Chikara You Only Live Twice

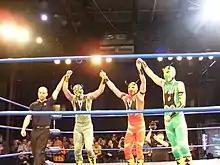
The Colony celebrating their 2011 King of Trios win, which was retroactively taken away from them as part of a storyline with The Colony: Xtreme Force

On May 19, Chikara announced the seventh and final match for the event, where The Colony (assailAnt, Fire Ant and Green Ant) faces The Colony: Xtreme Force (Arctic Rescue Ant, Missile Assault Ant and Orbit Adventure Ant). The storyline behind the match started in July 2012, when then-Director of Fun Wink Vavasseur broke up one of Chikara's most popular acts, The Colony of Fire Ant, Green Ant and Soldier Ant, by moving Soldier Ant to The Swarm, a sub-group within Gekido, while replacing him in The Colony with Swarm member assailAnt. At the end of the year, assailAnt changed his "rudo" ways and was accepted as a member of The Colony, while Soldier Ant refused to change his ways and was left outside of Gekido and The Swarm, now without any partners. Vavasseur promised Soldier Ant a new team to lead and in March 2013 introduced The Colony: Xtreme Force of Arctic Rescue Ant, Missile Assault Ant and Orbit Adventure Ant. The move was portrayed as simply a marketing ploy by Vavasseur, who even stripped the original Colony of their 2011 King of Trios win and awarded it to his new trio. After only a month of teaming with his new "rudo" partners, Soldier Ant handed in his resignation to Vavasseur and left Chikara. Afterwards, Gekido and Swarm member deviAnt took over as Xtreme Force's new leader. During the one-year hiatus, The Colony and Xtreme Force were on opposing sides, with The Colony fighting for Chikara and Xtreme Force for the Flood.